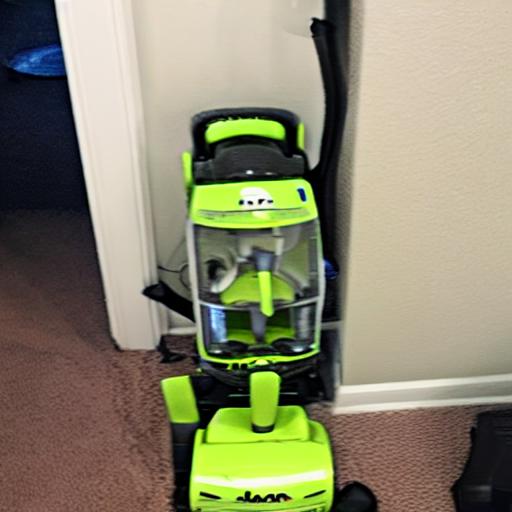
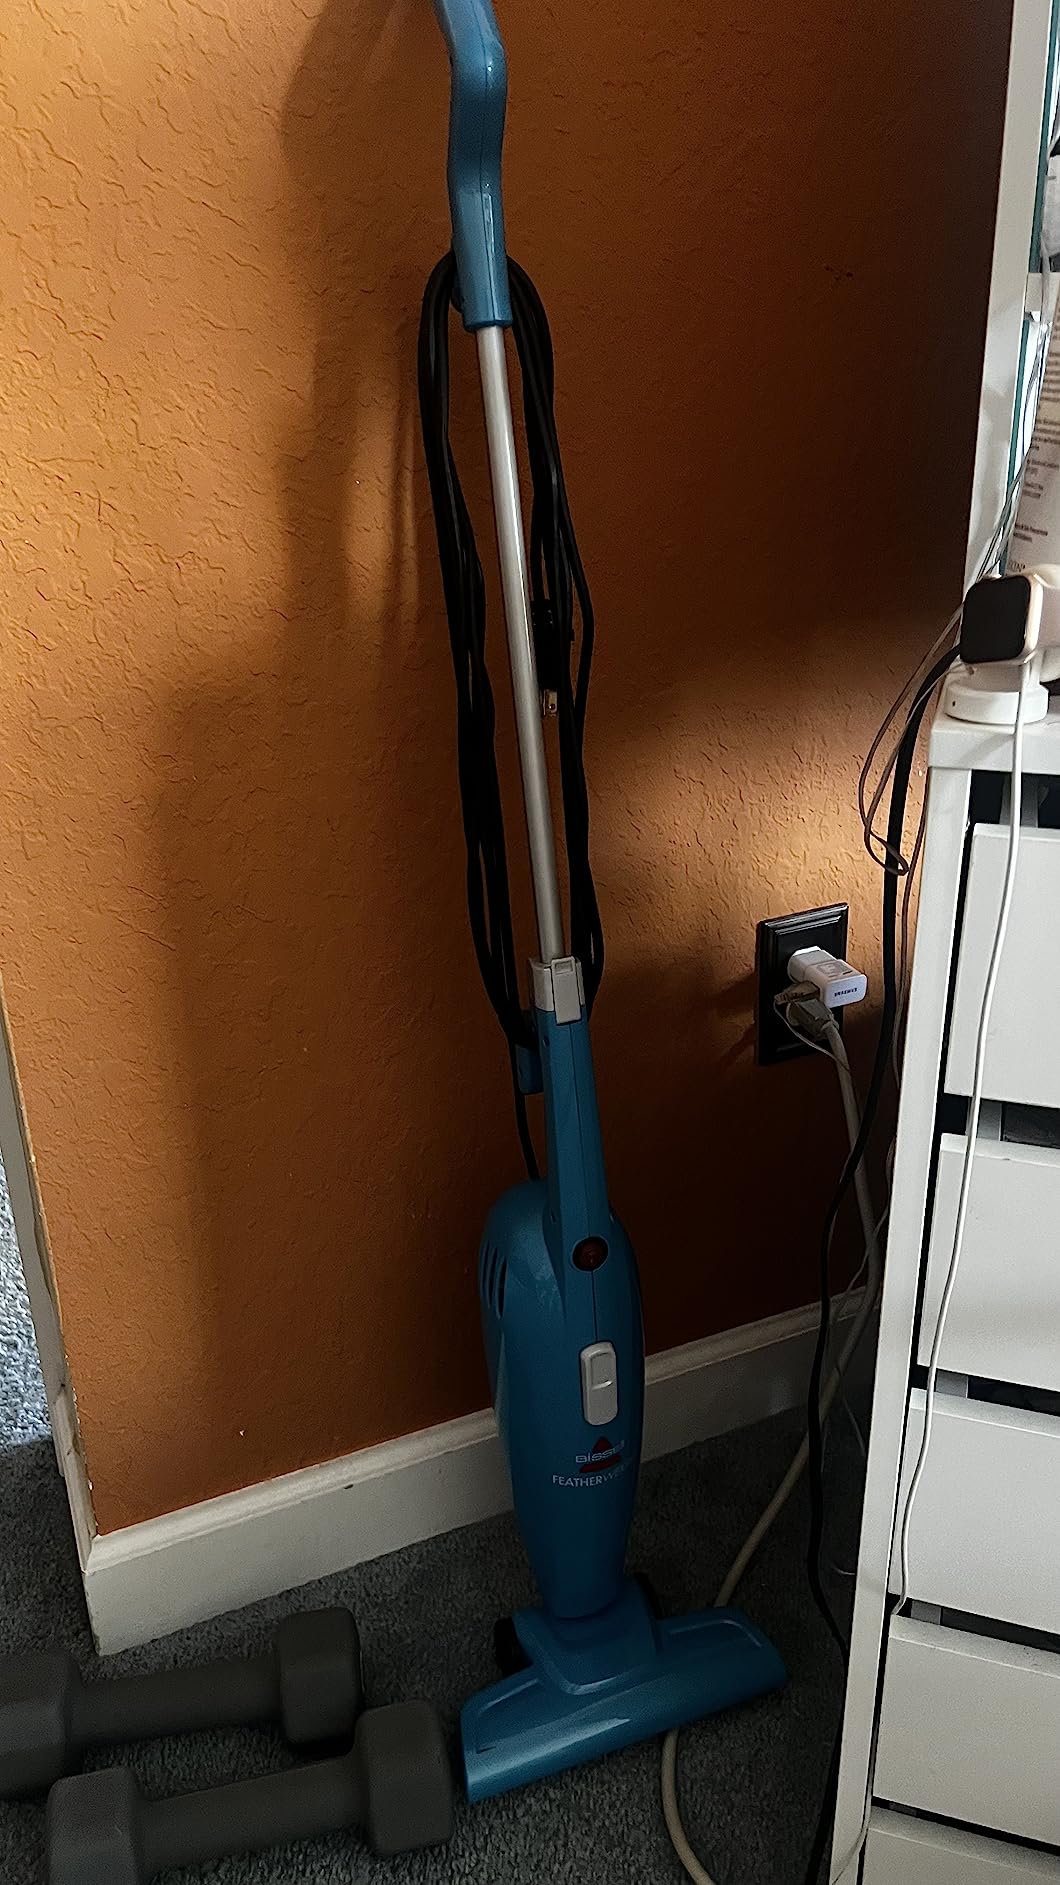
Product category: items_vacuum
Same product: no